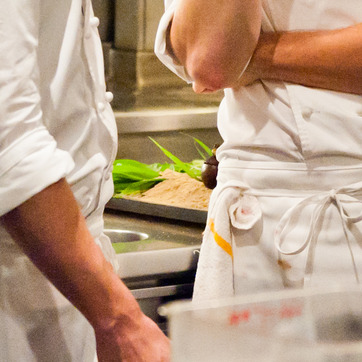
Material: food